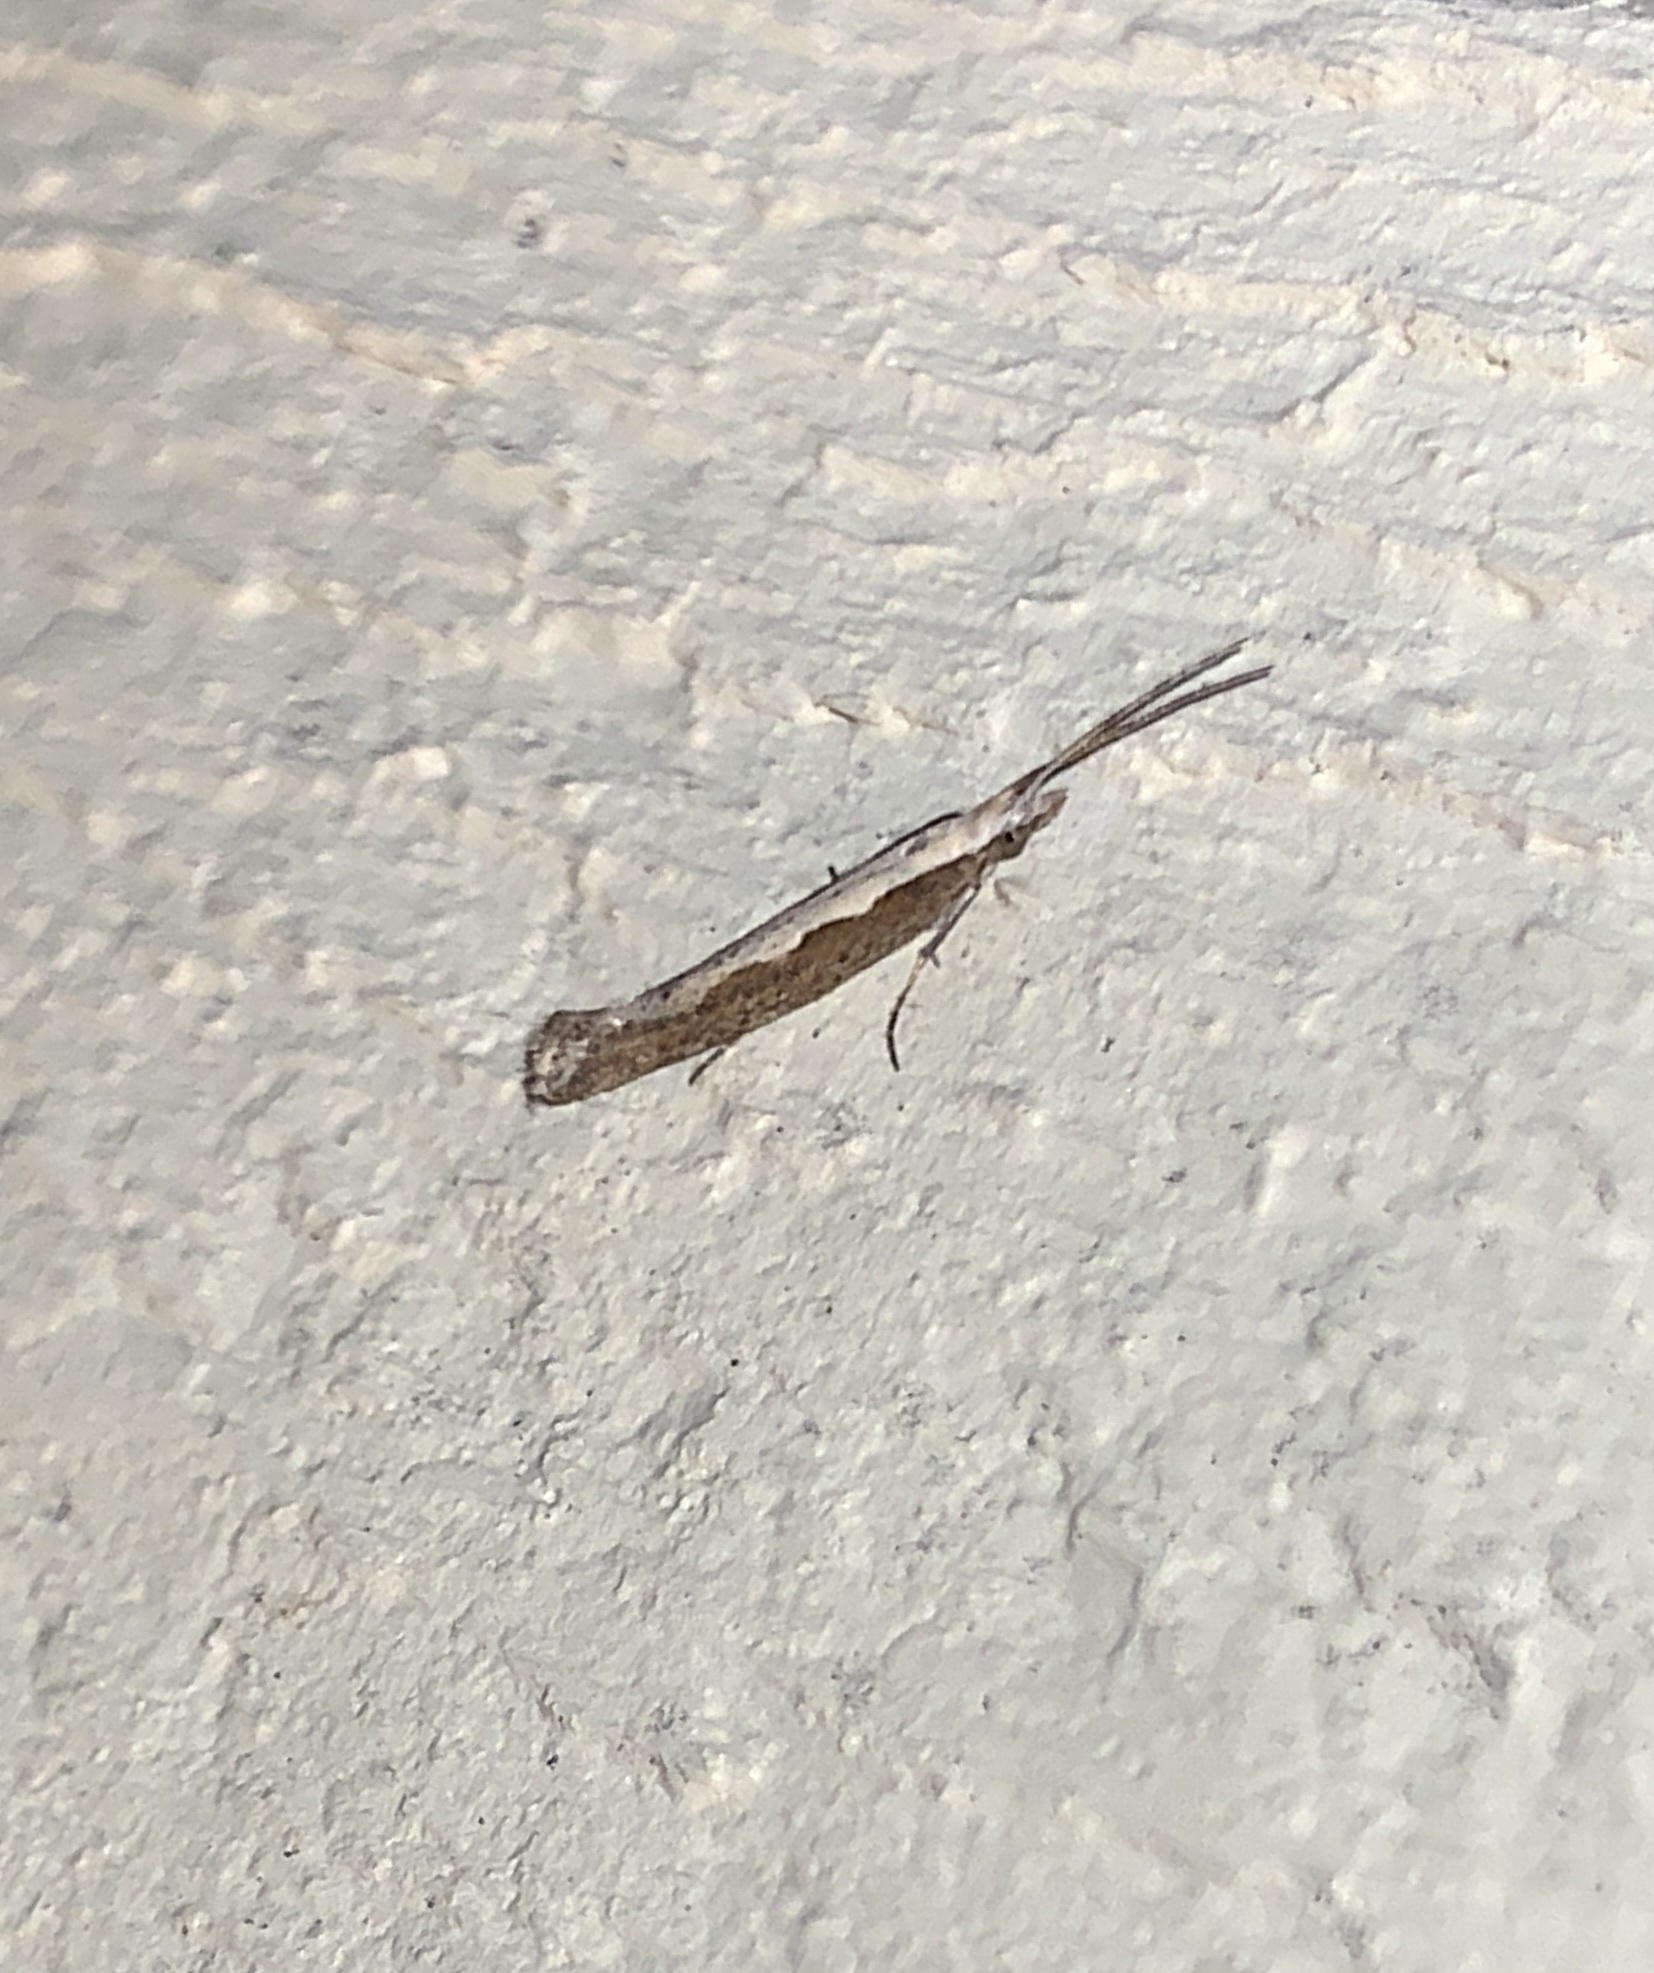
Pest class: diamondback_moth